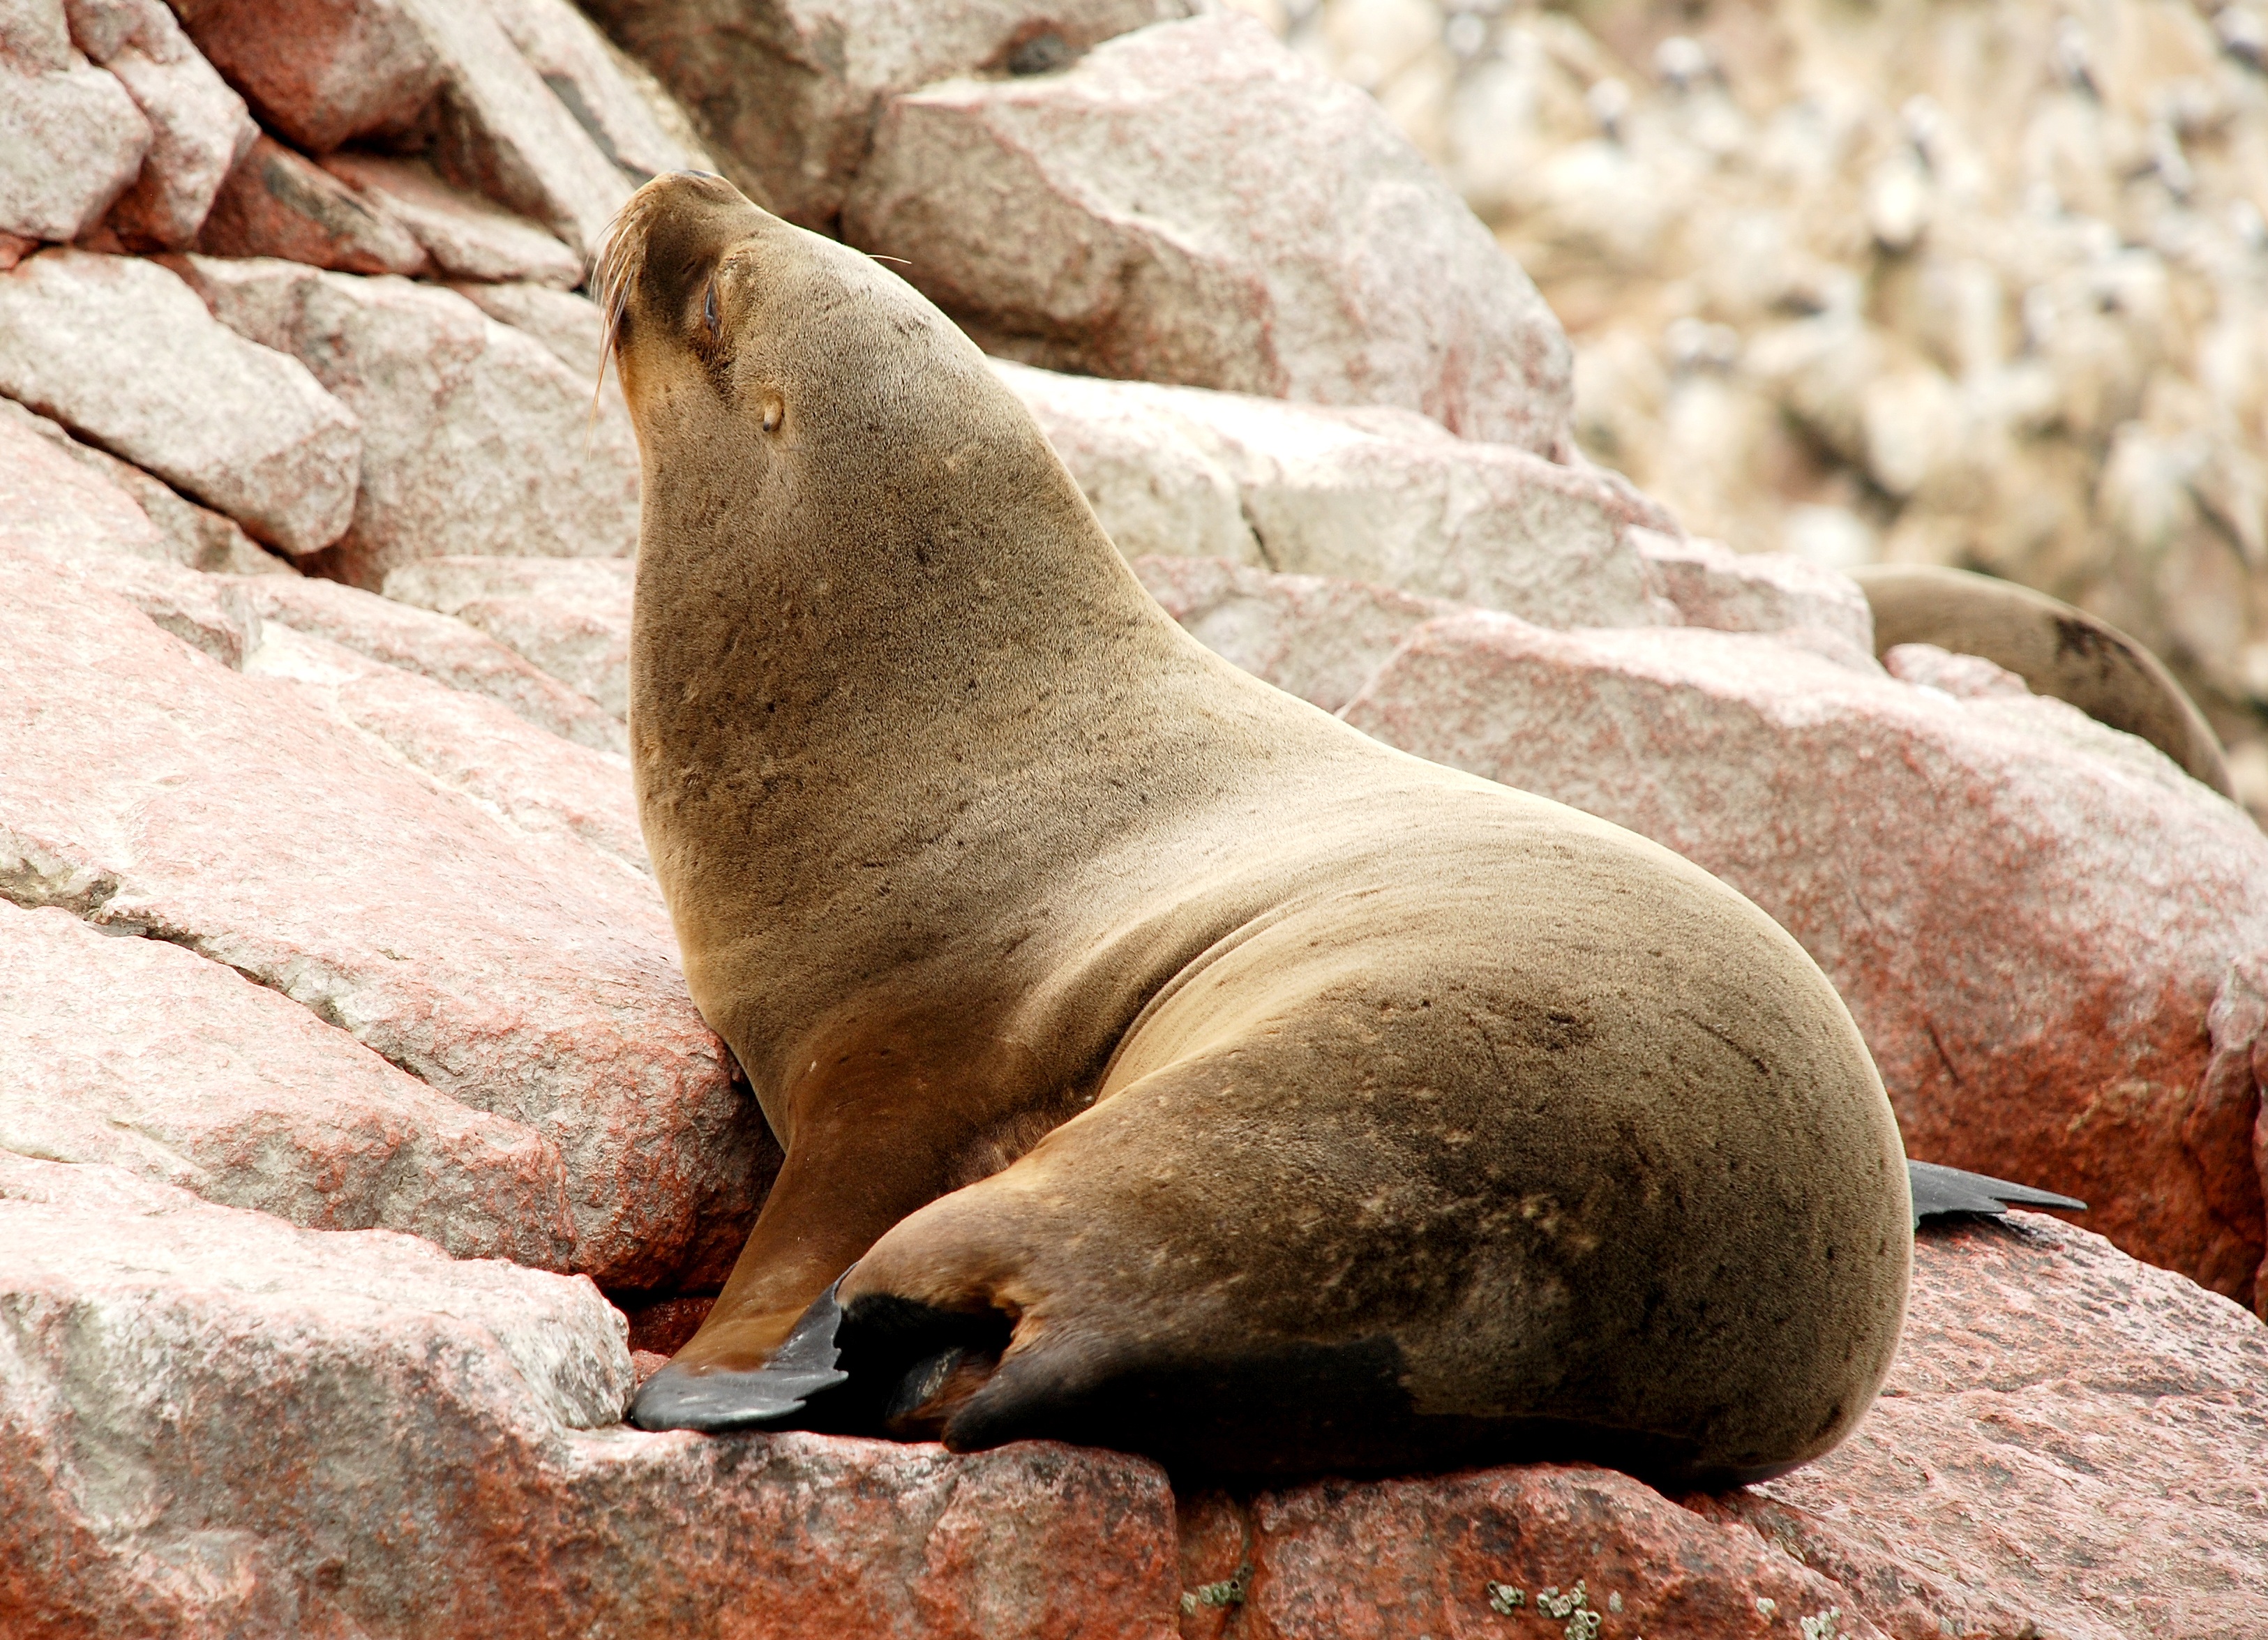
sea, nature, rock, wildlife, island, mammal, fauna, peru, rocks, snout, seals, costa, sea lions, organism, harbor seal, paracas, ballestas islands, marine mammal, terrestrial animal, national reserve